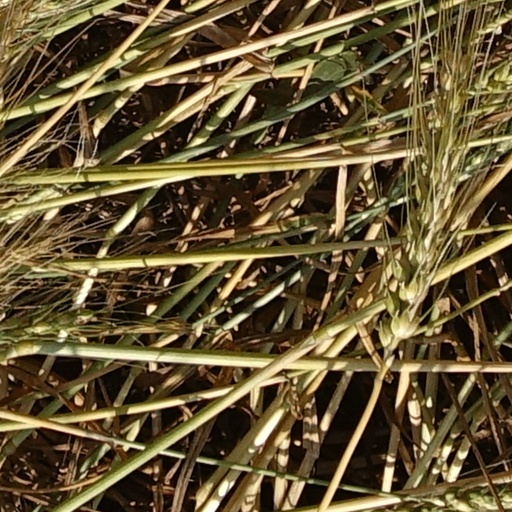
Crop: wheat